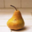
Label: pear